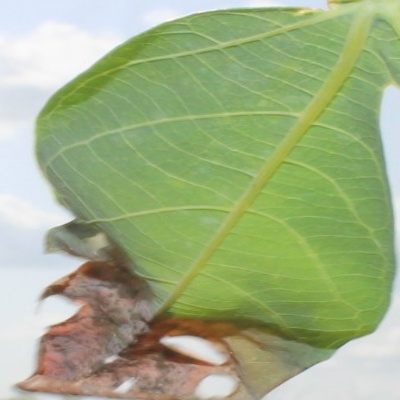
Crop: Cassava
Condition: bacterial blight